Rudolph de Cordova

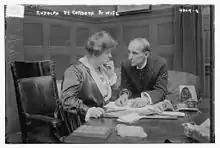
Rudolph de Cordova and Alicia Ramsey in 1916

He was married to the writer Alicia Ramsey and collaborated with her on several plays.